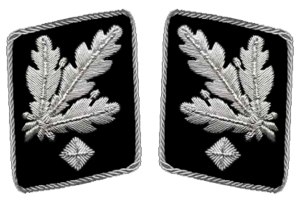
Pattes de col de SS-Gruppenfuehrer.
Oberst-Gruppenführer est un grade dans la Schutzstaffel, l'organisation paramilitaire du parti nazi et dans sa branche militaire, la Waffen-SS. Il est attribué pour la première fois en 1942.
Brigadeführer est un grade dans la SS, et dans sa branche militaire, la Waffen-SS.
Standartenführer était un grade paramilitaire du parti nazi, utilisé dans plusieurs organisations, telles que la SA, la SS, la NSKK et le NSFK.